Nova Gradiška

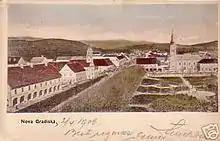
Nova Gradiška in 1906

The town of Nova Gradiška was founded in 1748 as an outpost in the Military Frontier and was first named Friedrichsdorf in German. Already in 1750 it was renamed Neu-Gradischka which later became Nova Gradiška in Croatian. The Hungarian name is Újgradiska.